Kamloops Airport

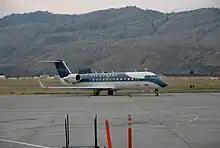
An aircraft located on a runway, with a mountain in the background

Formerly known as the Kamloops Aero Club, the Kamloops Flying Club operates at the airport, which is a club where children receive a flight in an airplane with the pilot and learn about the airplanes themselves. In addition, the flight school Canadian Flight Centre is based on site; the branch based in Boundary Bay, Delta opened a location in Kamloops in May 2012 and uses Cessna aircraft for its lessons. Canadian Helicopters operates a training facility for the Kamloops Airport Other related facilities include Astaris Canada, CC Helicopters, Highland Helicopters and WestAir Aviation. Formerly, Flight Discovery operated as a flight school at the airport, but the owner was deemed a fraud artist.